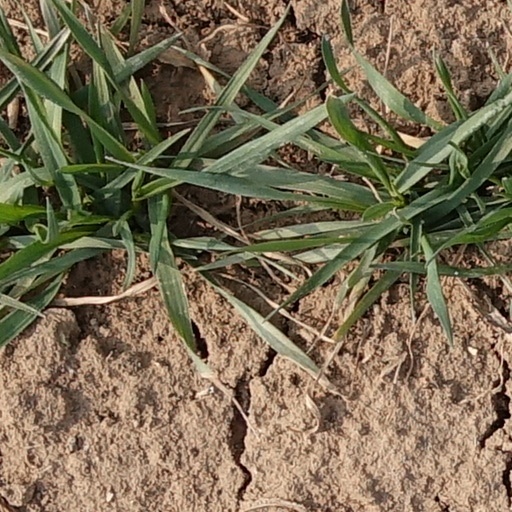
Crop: wheat